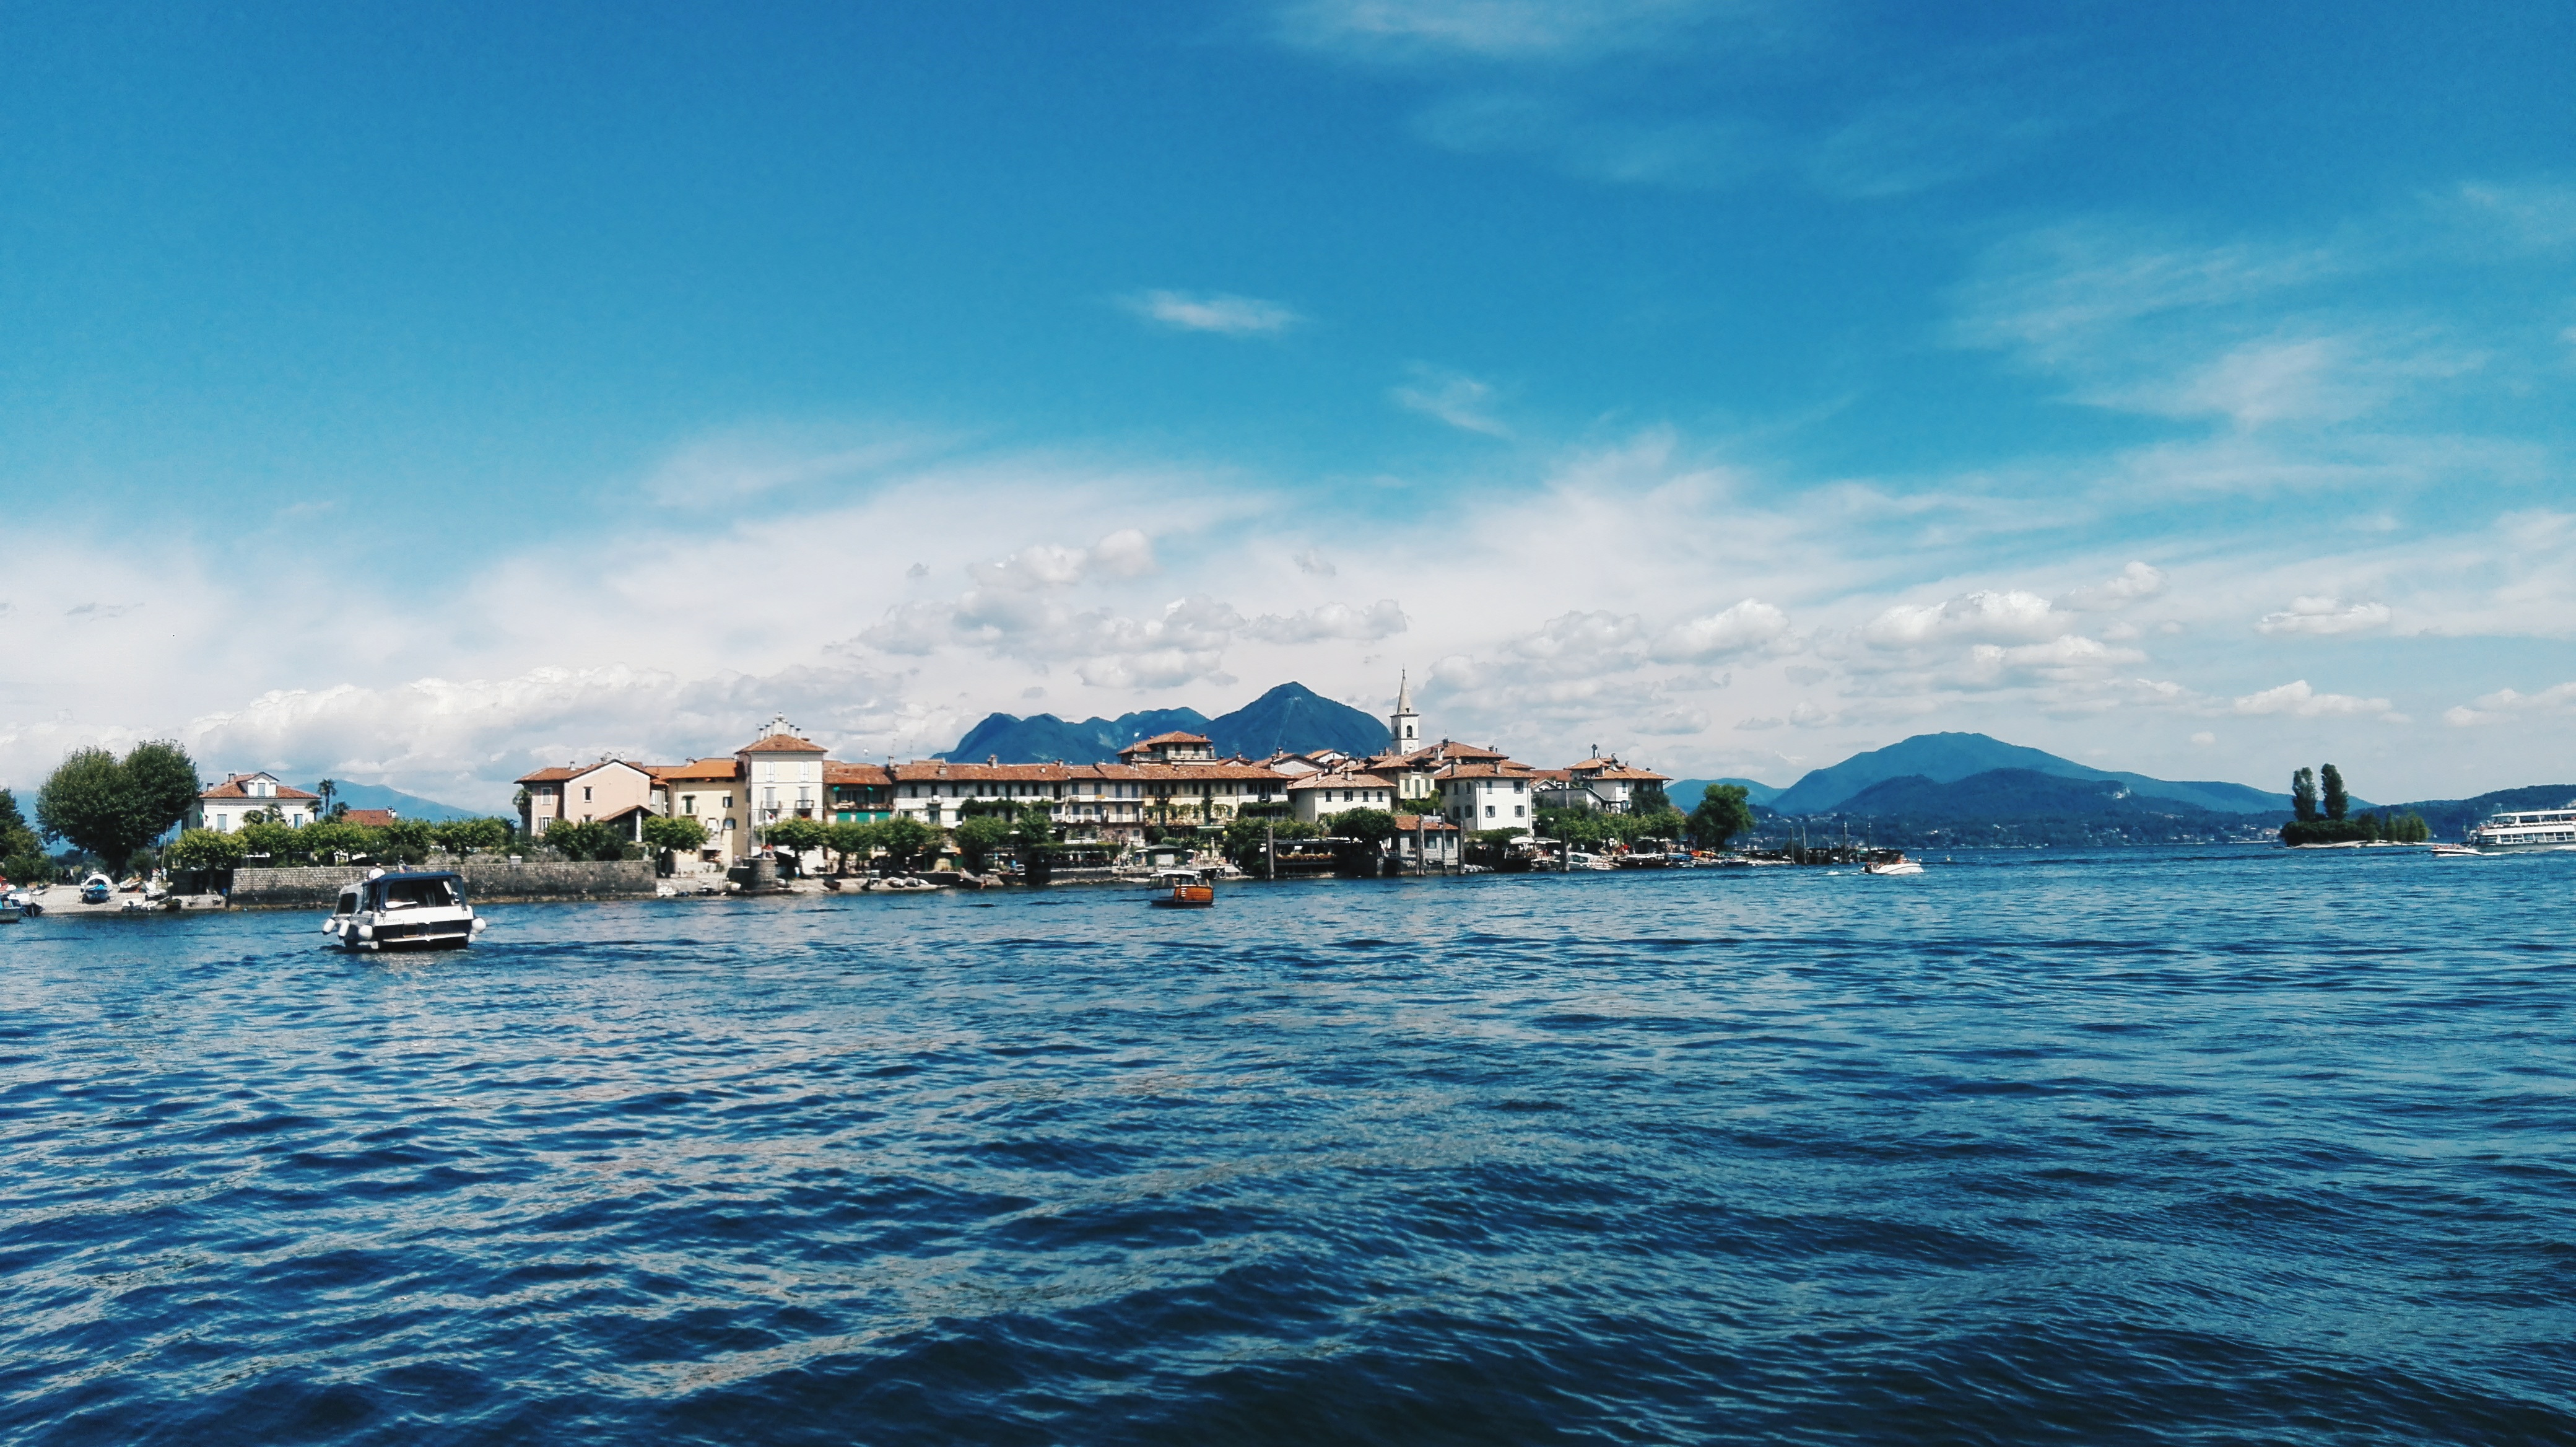
beach, sea, coast, ocean, boat, vehicle, bay, island, boating, cape, islet